Column of Justinian

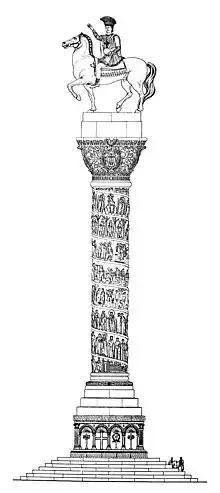
Reconstruction of the column, after Cornelius Gurlitt, 1912. The depiction of a helical narrative frieze around the column, after the fashion of Trajan's Column, is erroneous.

The Column of Justinian was a Roman triumphal column erected in Constantinople by the Byzantine emperor Justinian I in honour of his victories in 543. It stood in the western side of the great square of the Augustaeum, between the Hagia Sophia and the Great Palace, and survived until 1509, its demolition by the Great earthquake of Constantinople which affected other historical places as well.